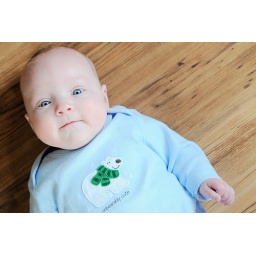
my baby girls first time in blue